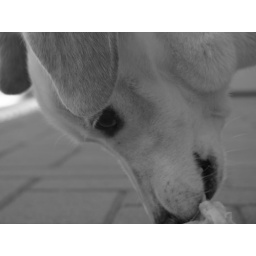
Ruskie in black and white